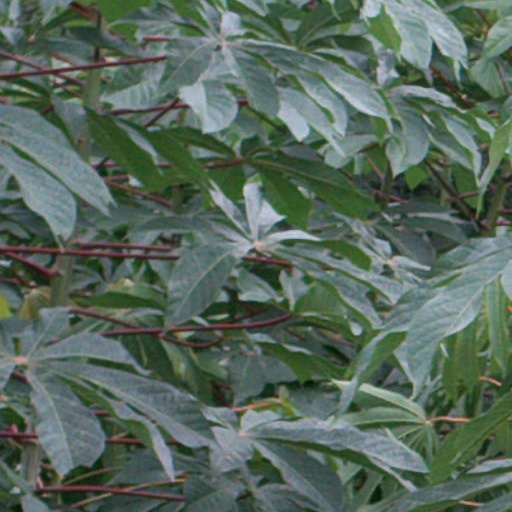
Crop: cassava